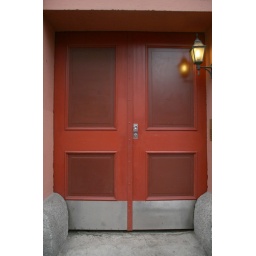
45-365: red door in the morning